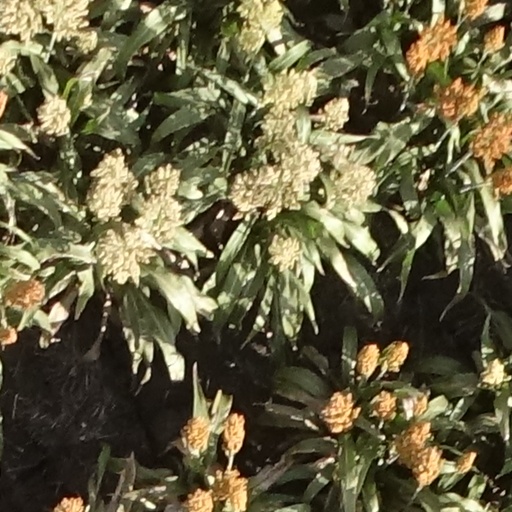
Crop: sorghum